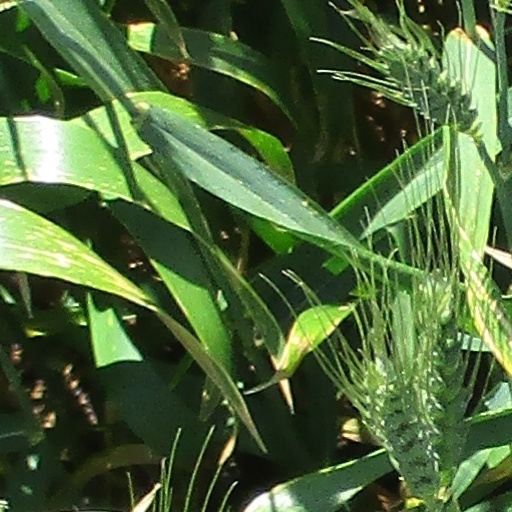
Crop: wheat